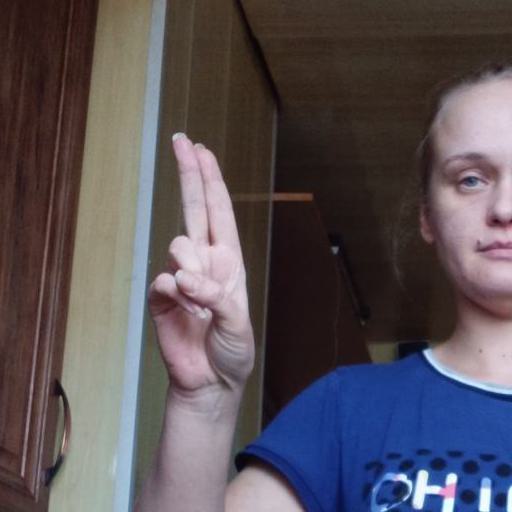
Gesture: two_up